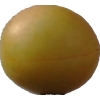
Label: cherry_wax